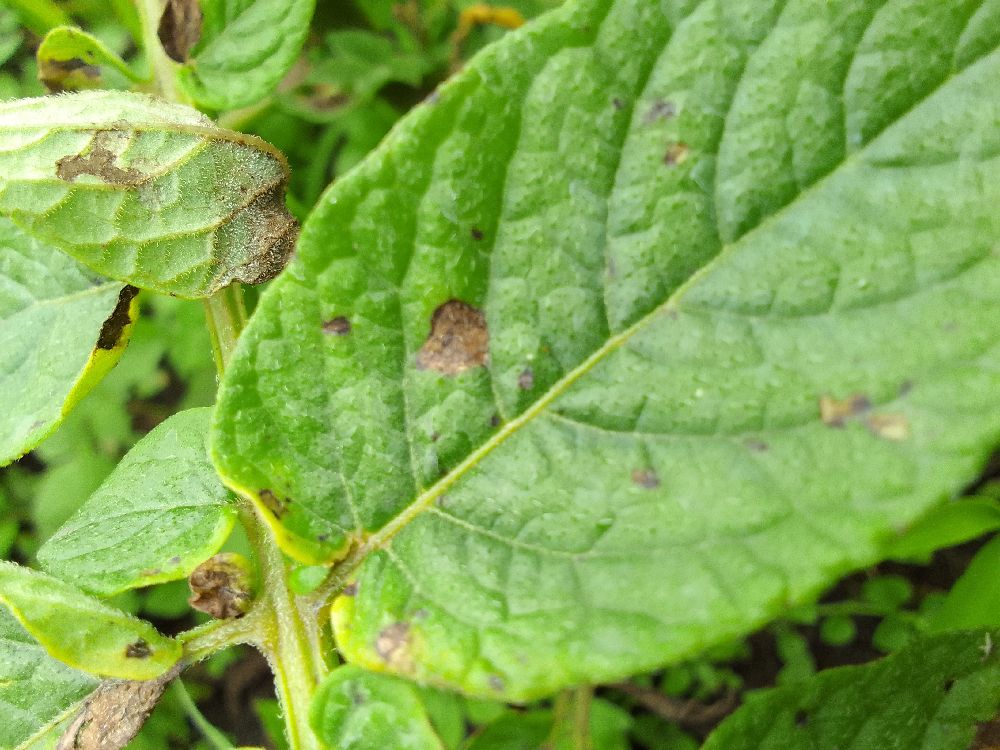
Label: Late blight